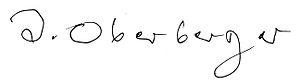
Signature du artiste Josef Oberberger dans une lettre a son ami Hans Bernhard Español: Firma del artista Josef Oberberger en una carta a su amigo Hans Bernhard